Monkton, Kent

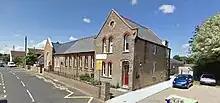
Monkton Primary School

Monkton was subject to an explosion during 2007, and was largely evacuated as a result. Kent Fire and Rescue Service said that crews were faced with "a well developed fire in a large single-storey building", which was among the largest in the village.